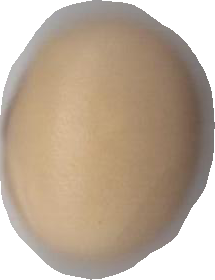
Variety: Anjasmoro